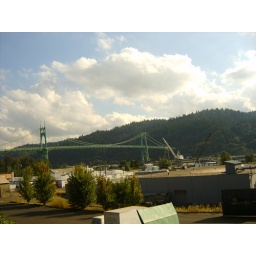
the st johns bridge view, forest park in the background. this is taken a few blocks from my house.note the factories.